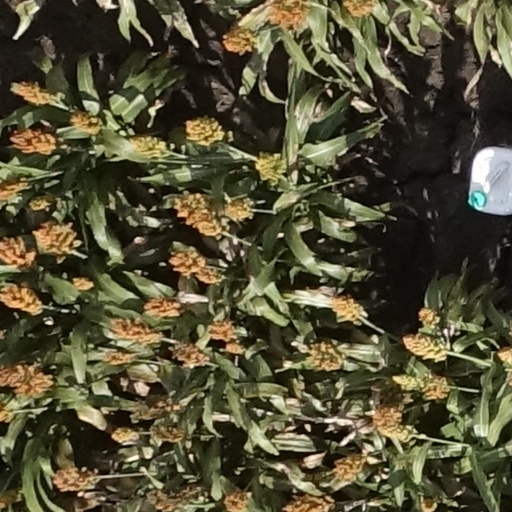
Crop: sorghum